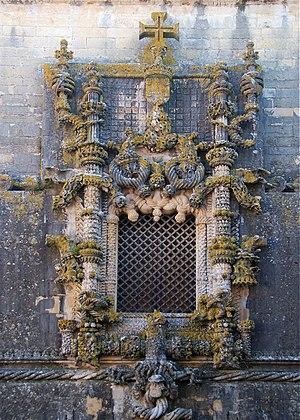
Le style manuélin ou art manuélin est un terme adopté au XIXᵉ siècle afin de désigner l’esprit créatif portugais qui s'est développé sous le règne du roi Manuel Iᵉʳ du Portugal à la fin du XVᵉ siècle. Le Portugal est alors la première puissance maritime du monde et les Grandes découvertes apportent une grande richesse et une nouvelle vision du monde. De lointaines civilisations se découvrent au monde et beaucoup d’artistes étrangers viennent travailler au Portugal : de cette rencontre de cultures est né le style manuélin.
Duigo de Arruda, né vers 1470, mort en 1531, est un architecte et sculpteur portugais.